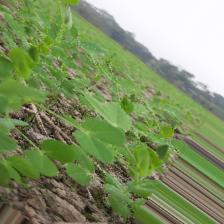
Label: Normal